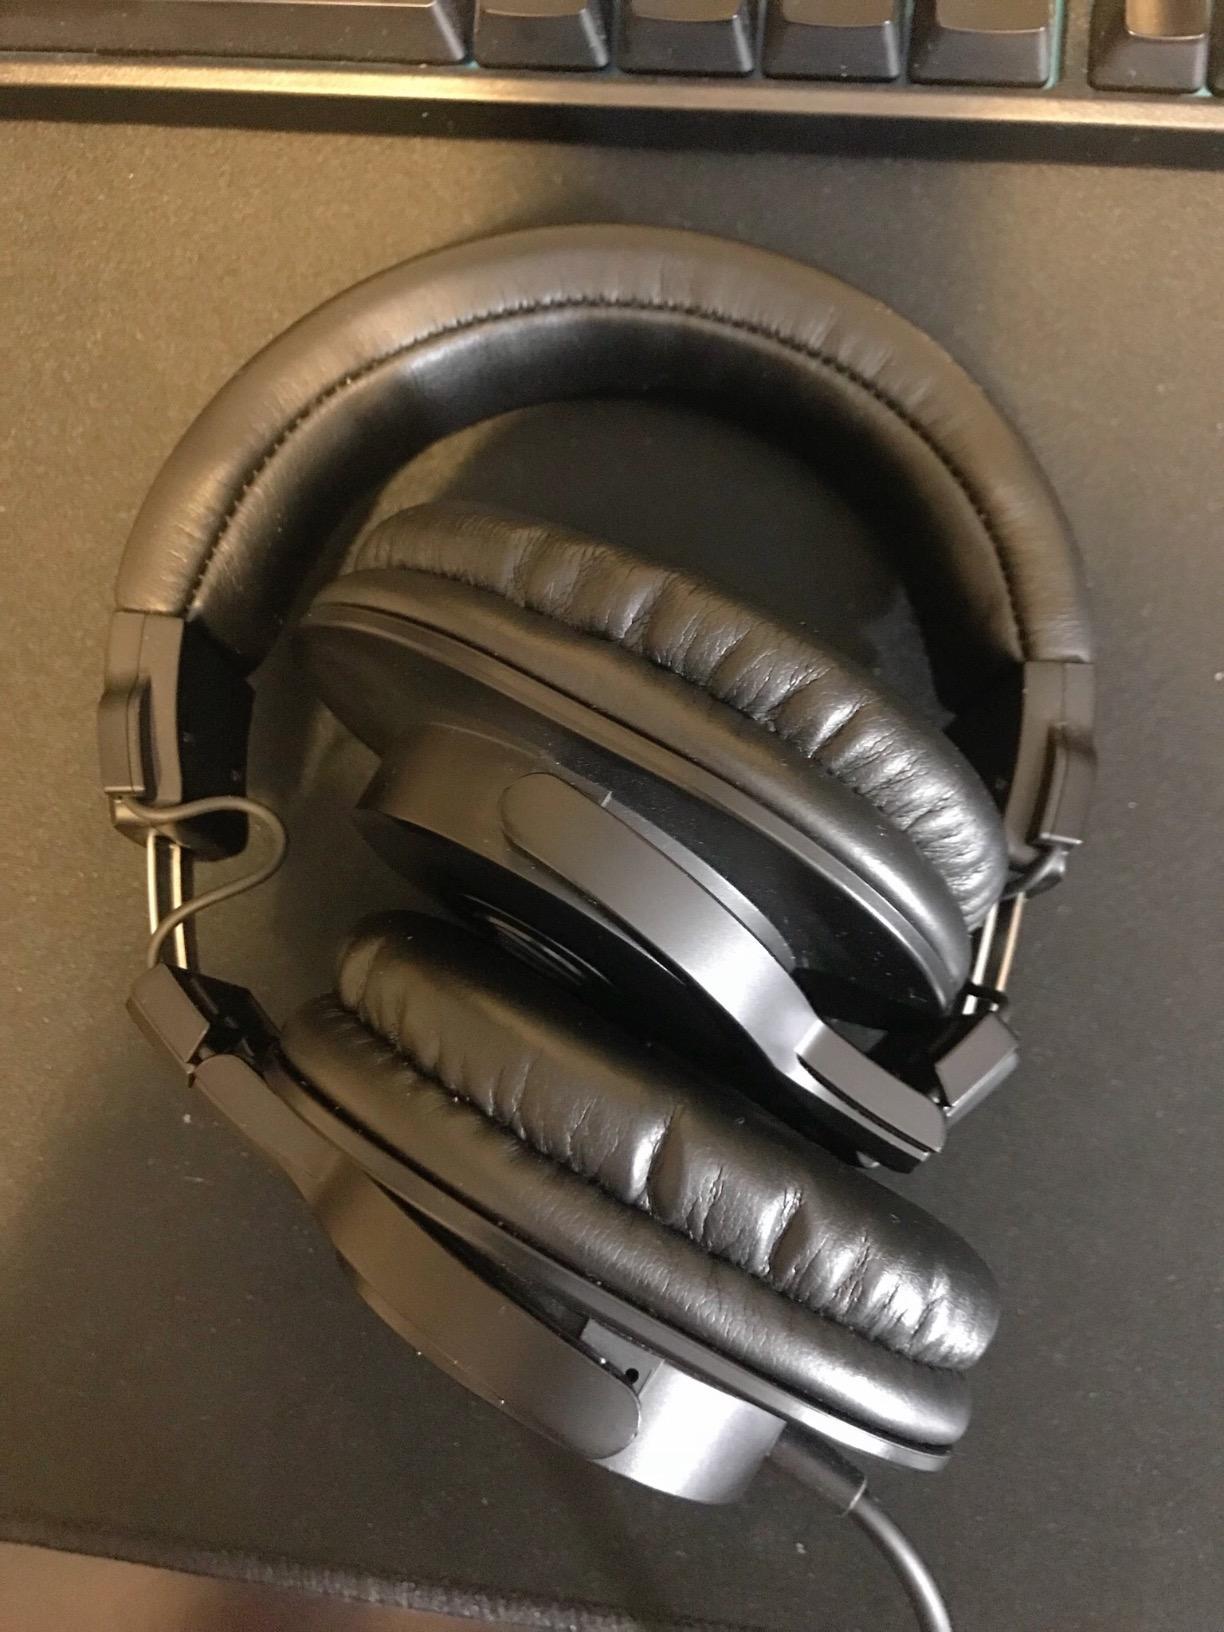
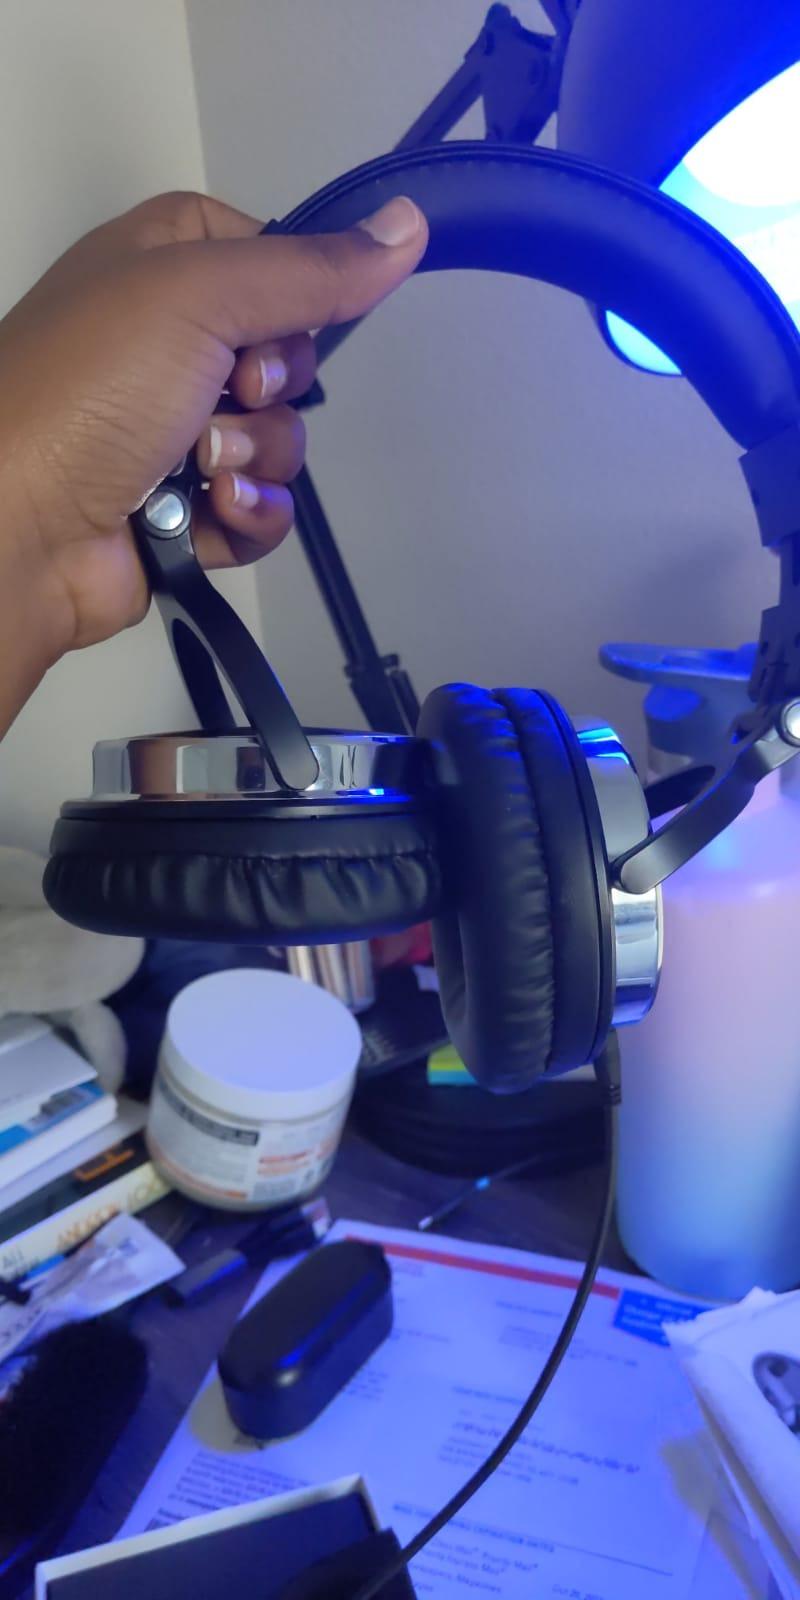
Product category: headphones
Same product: no